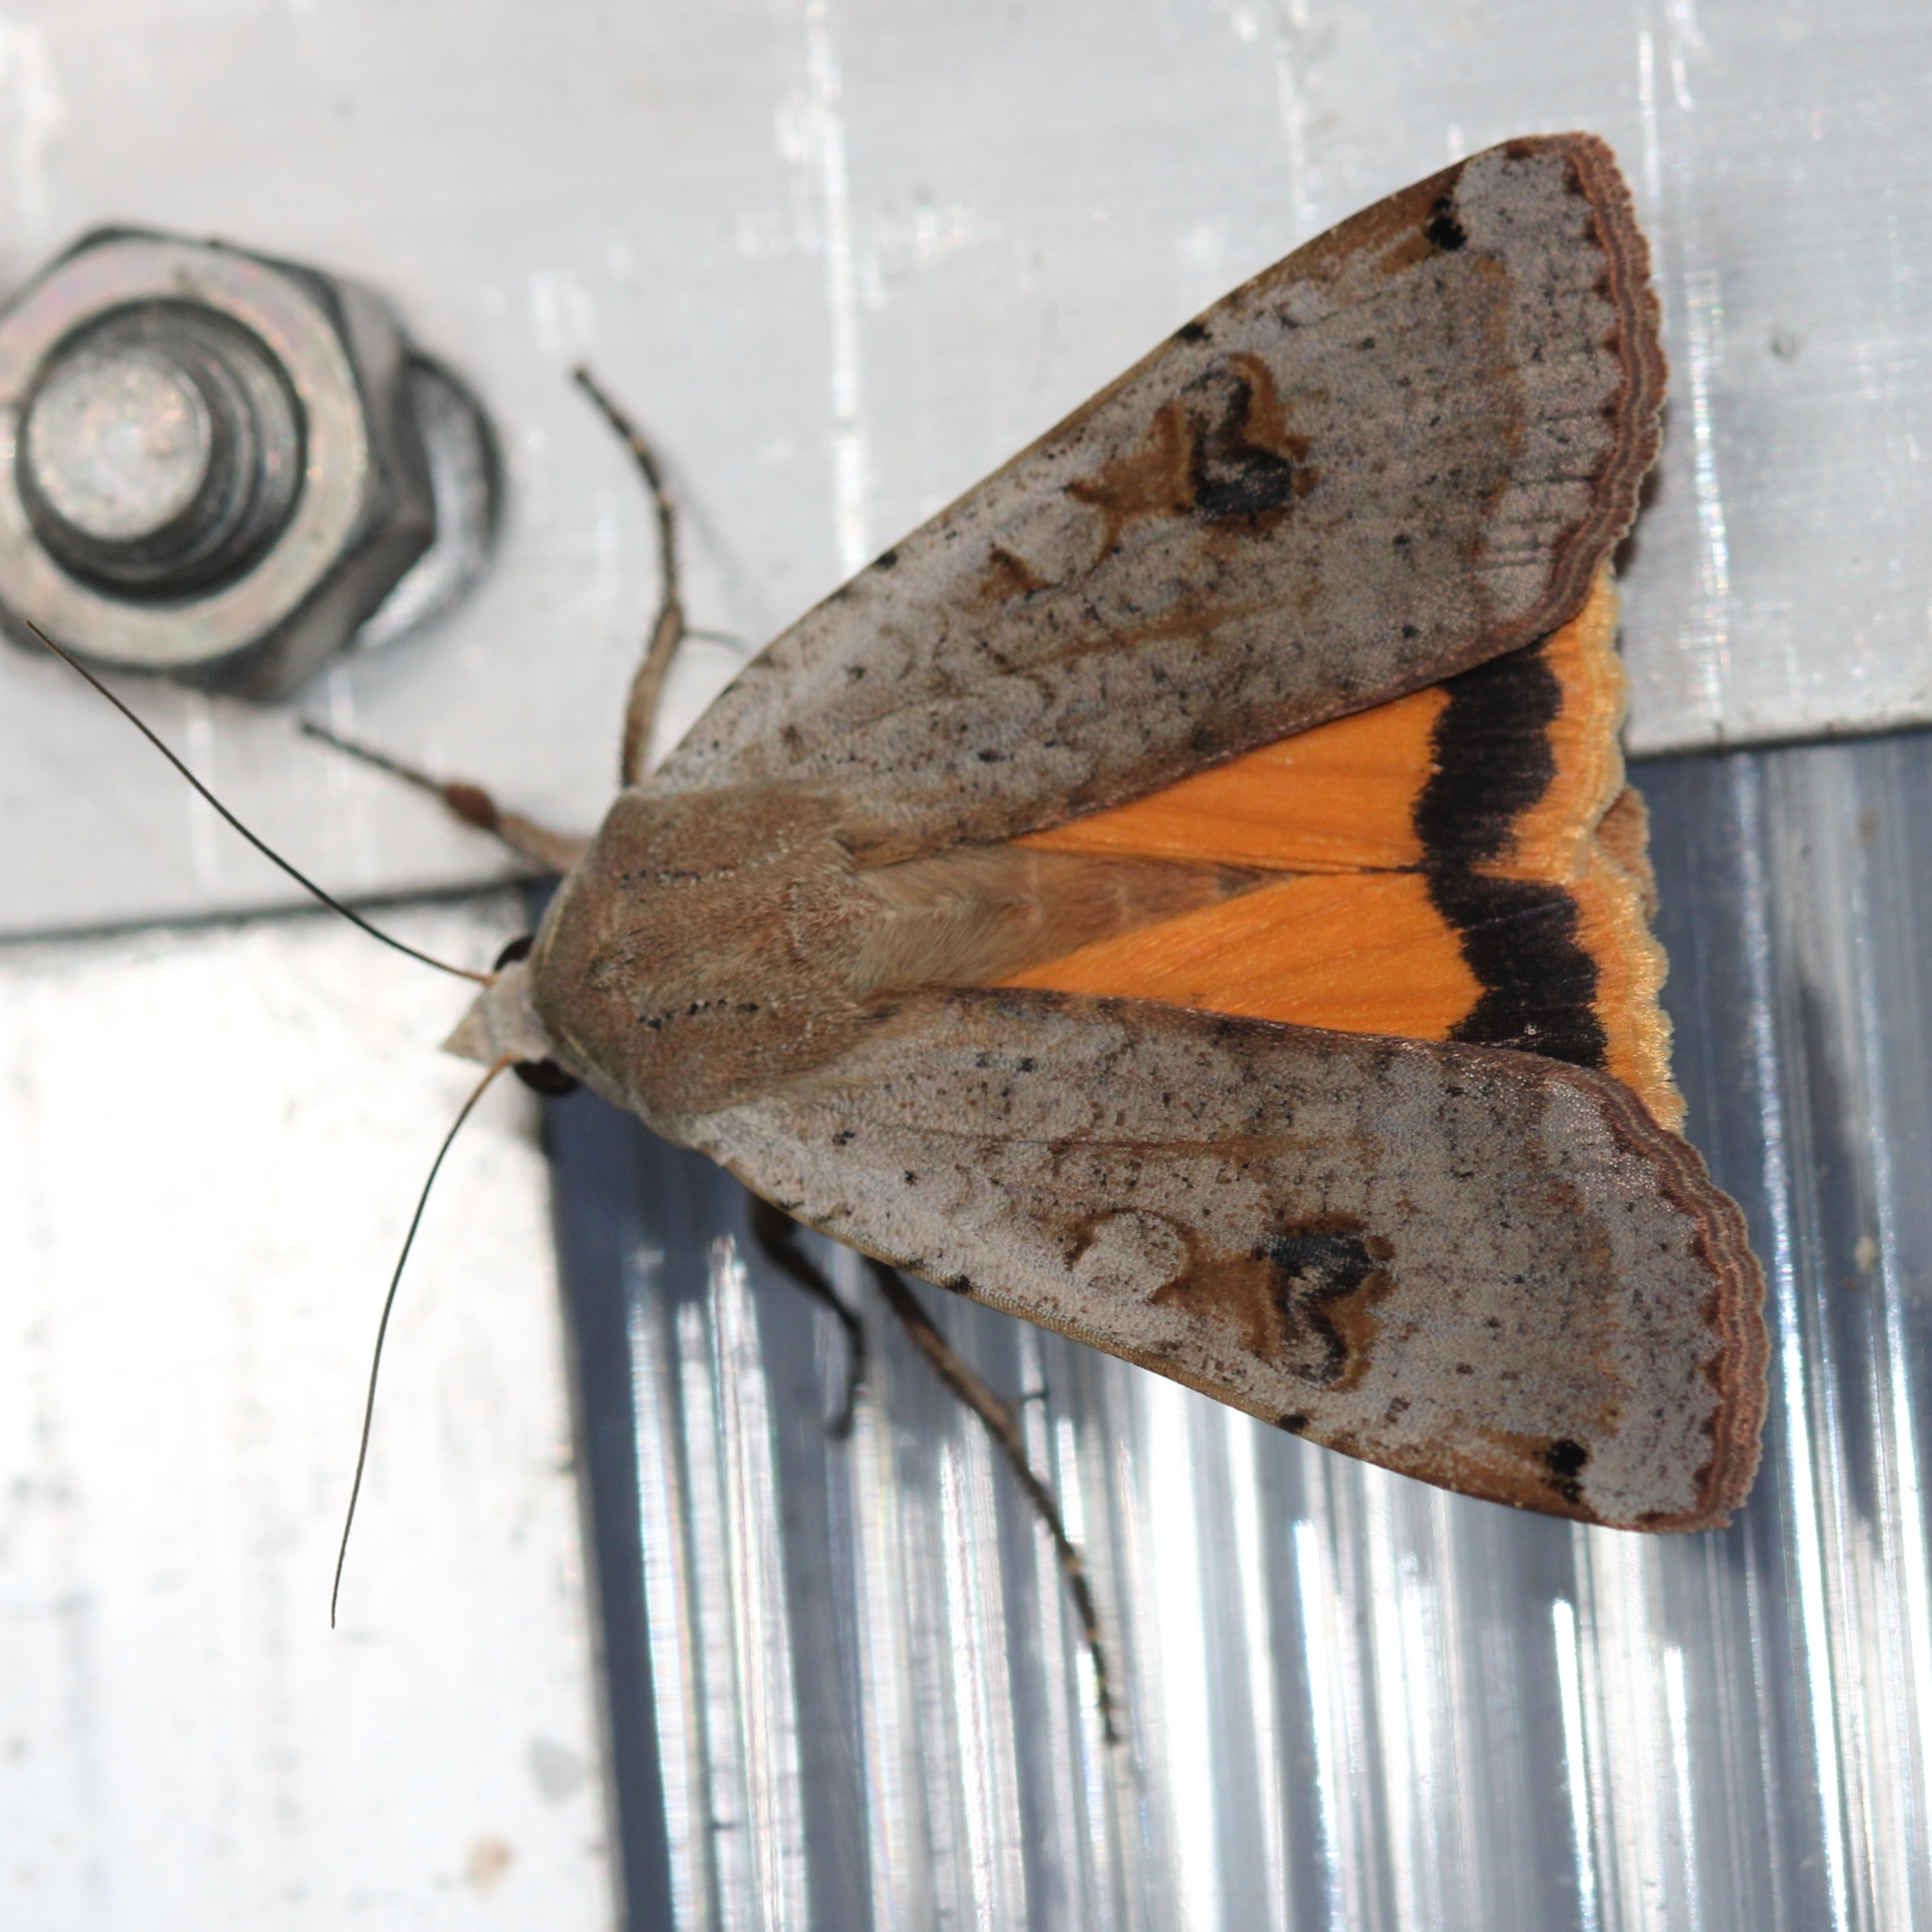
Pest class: cutworms